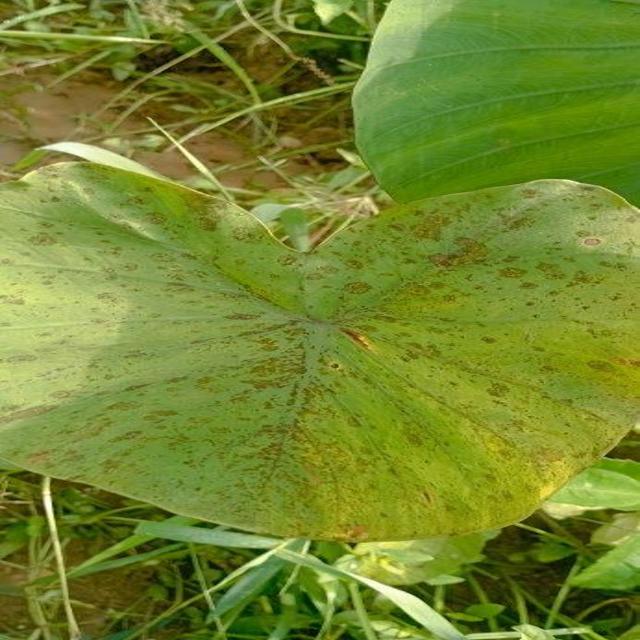
Label: Mid_Blight